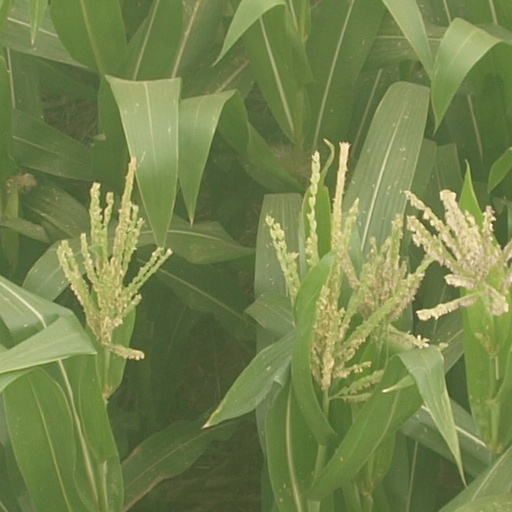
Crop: maize; corn